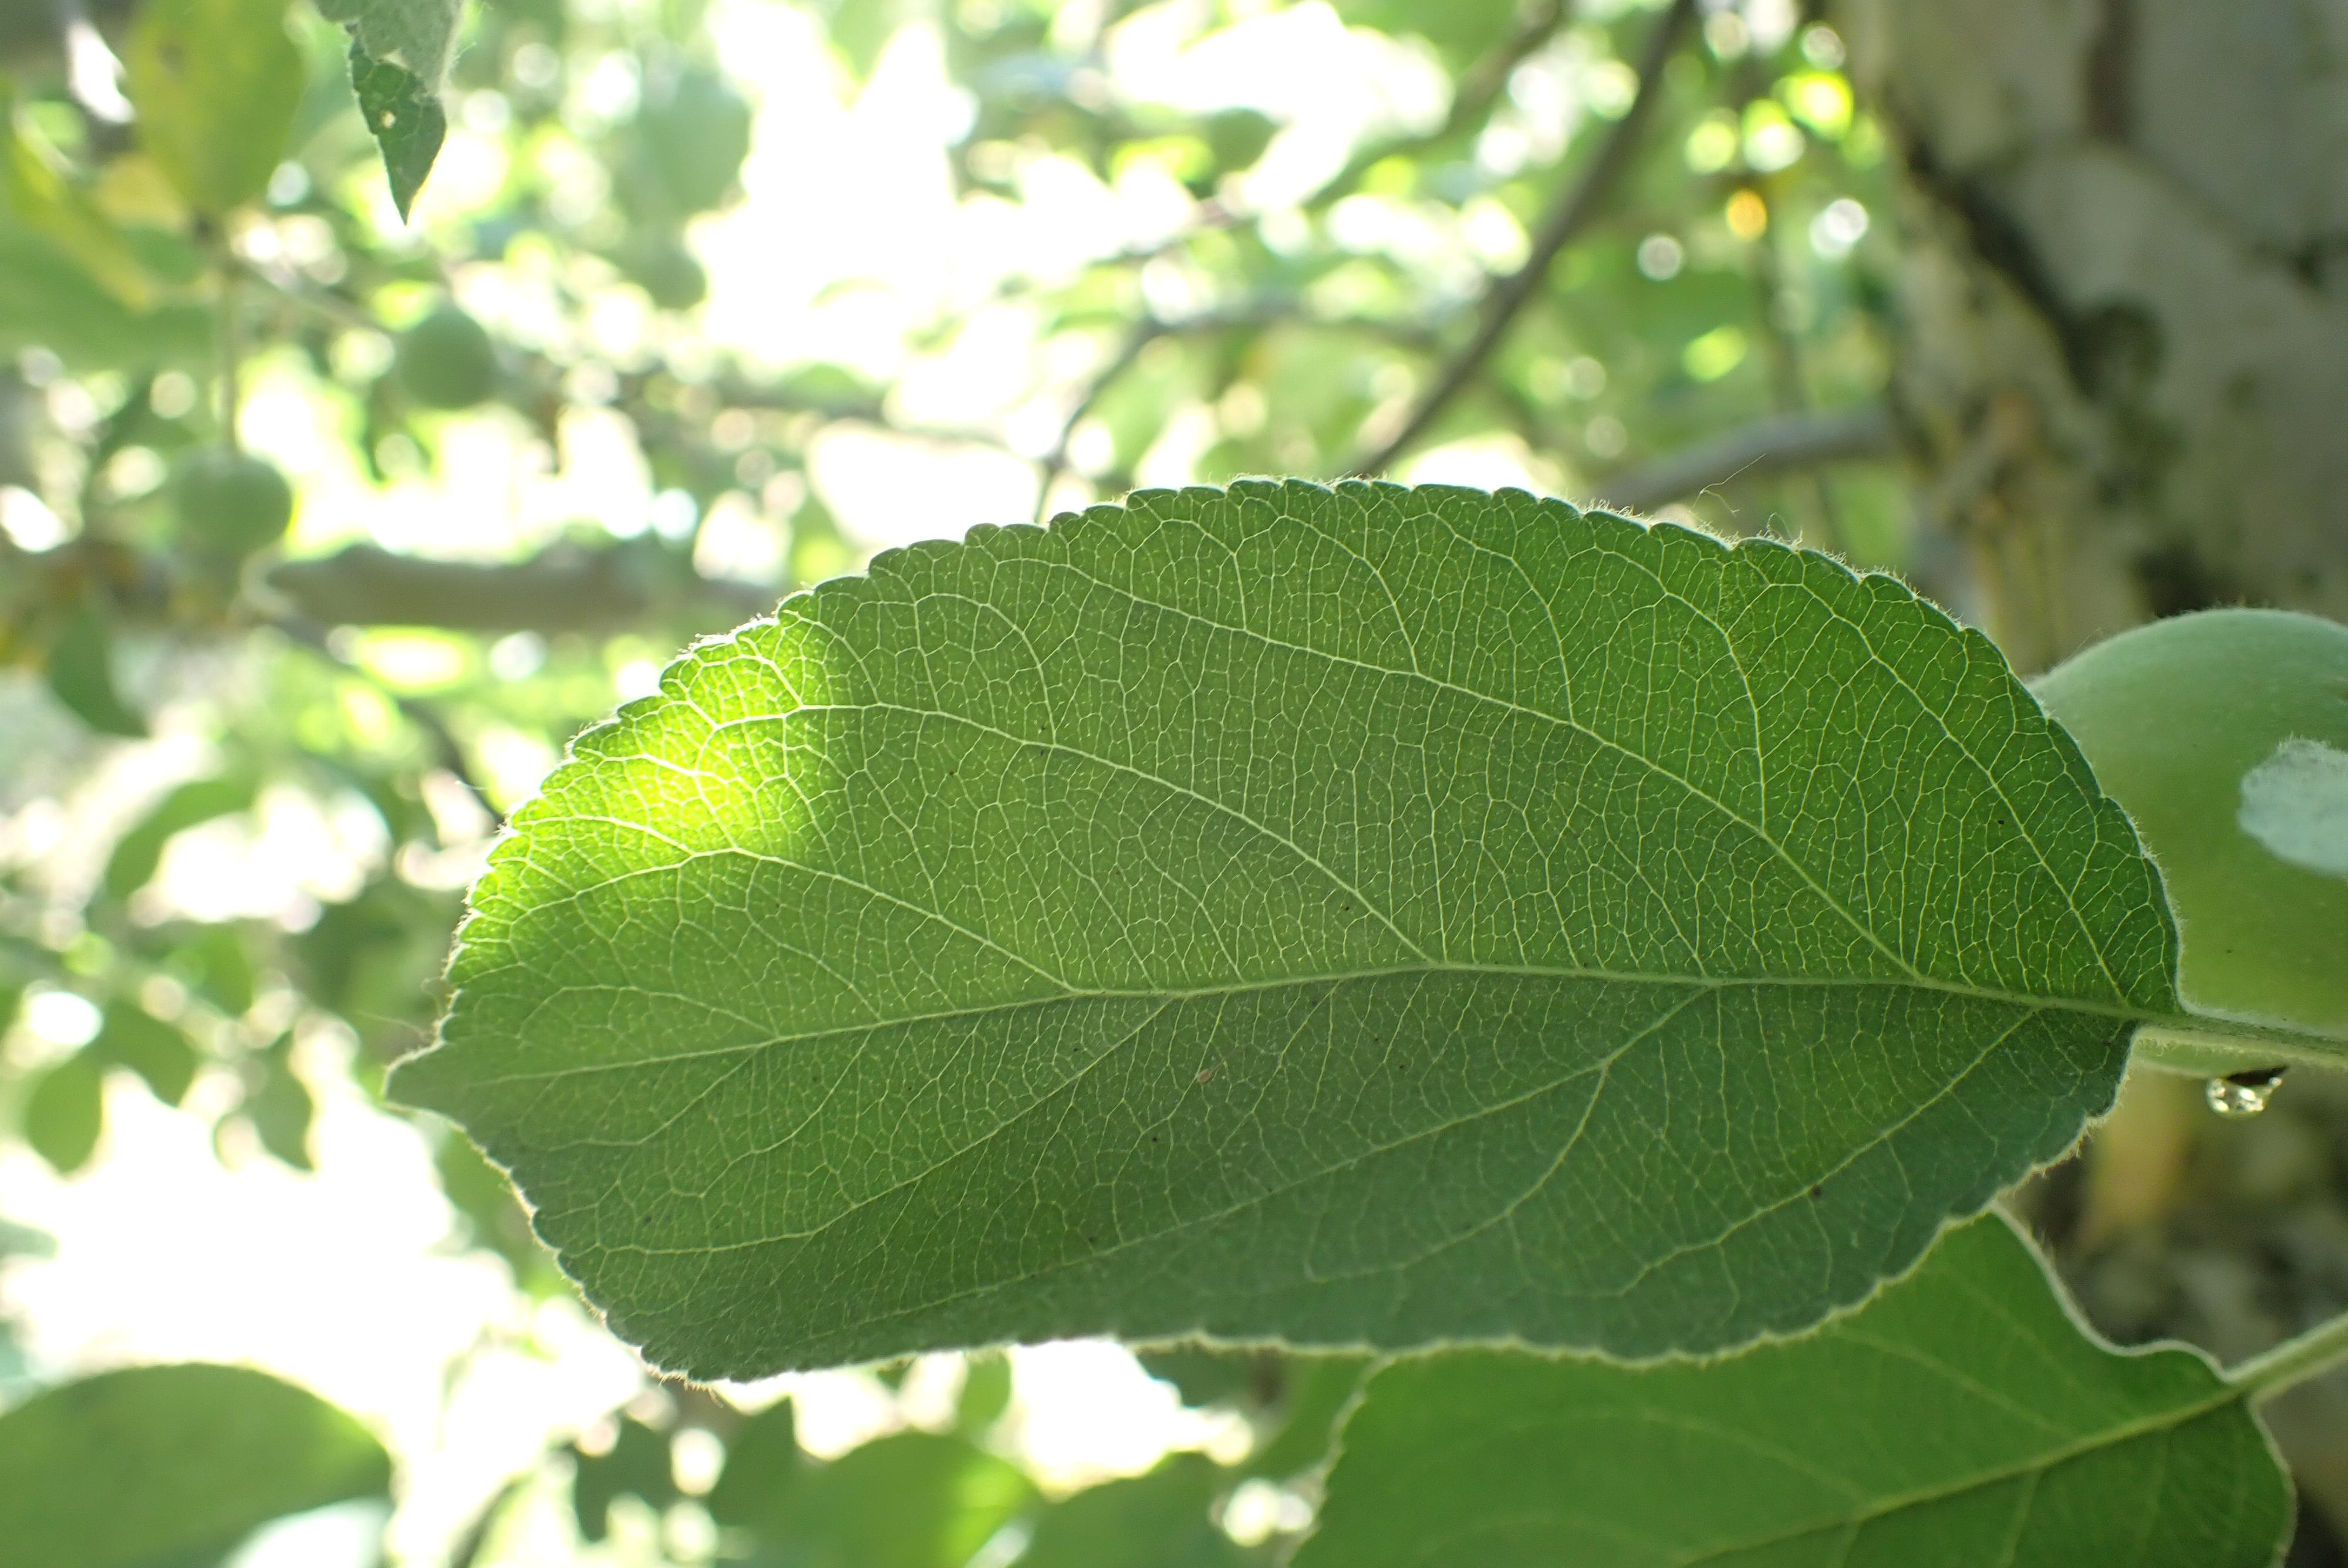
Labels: healthy